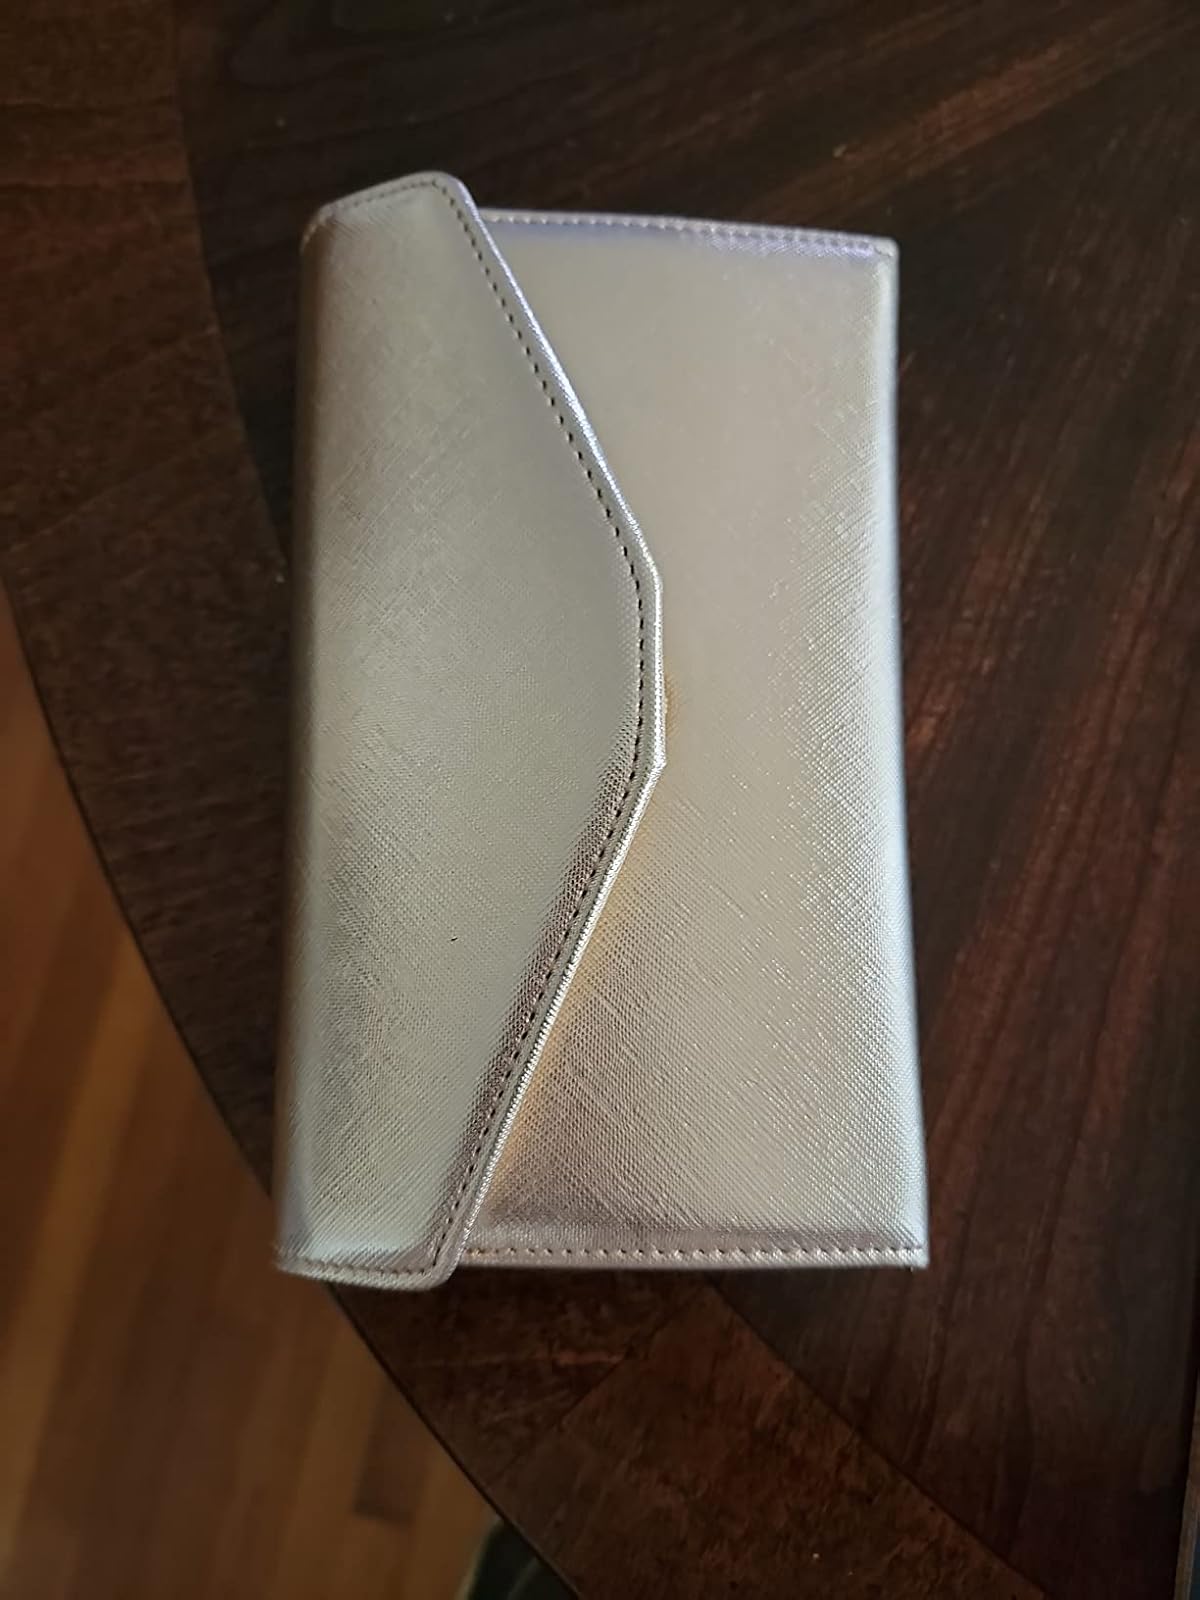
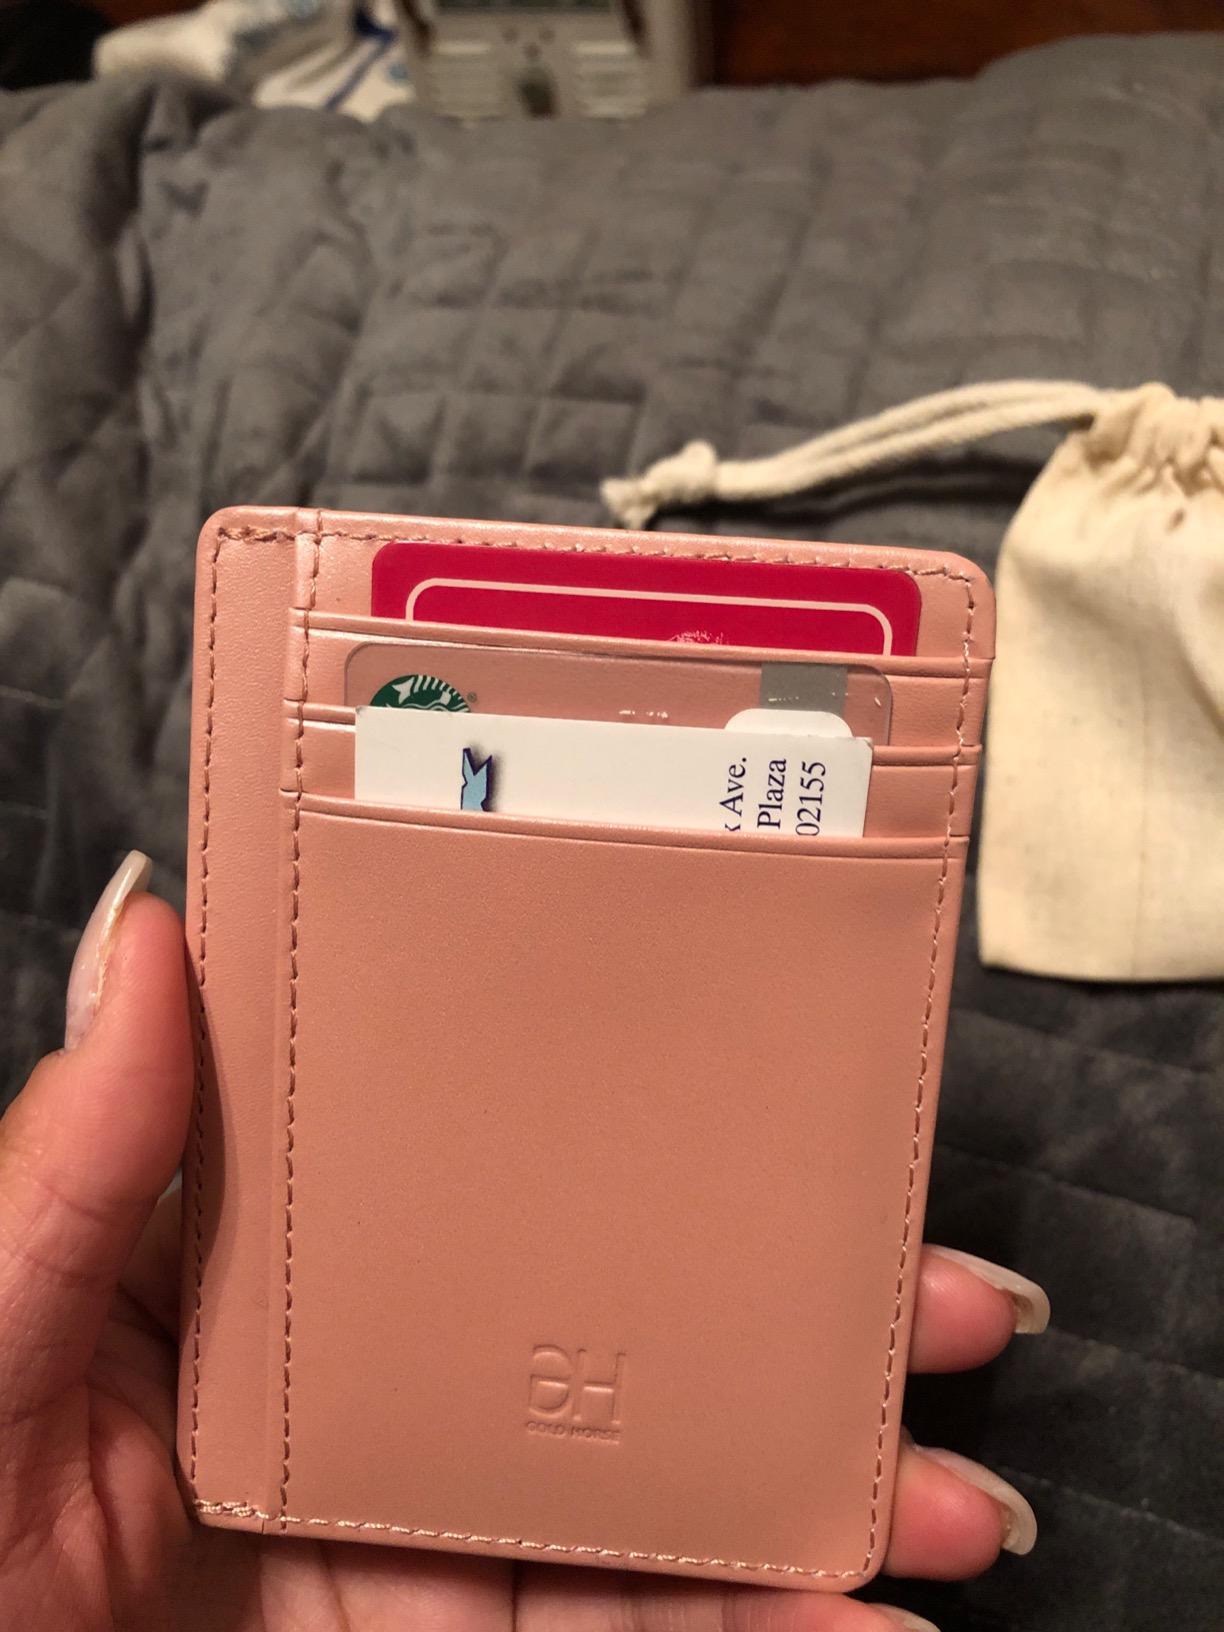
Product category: accessories_wallet
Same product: no